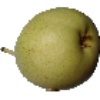
Label: Pear 1